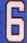
Number: 6